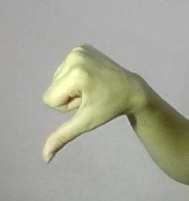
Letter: waw